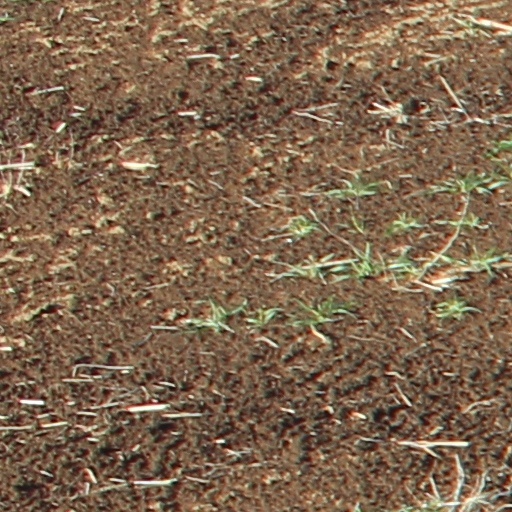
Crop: wheat